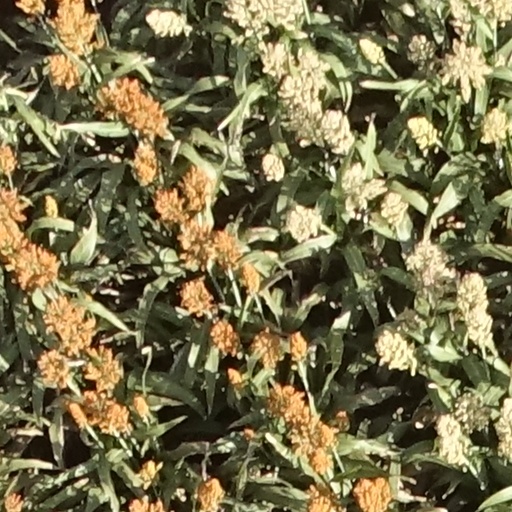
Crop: sorghum